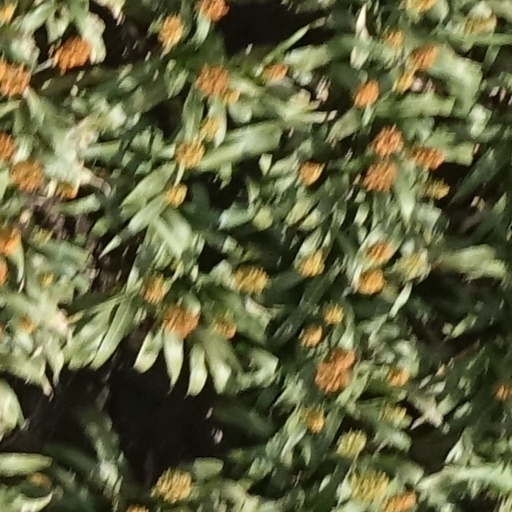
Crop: sorghum